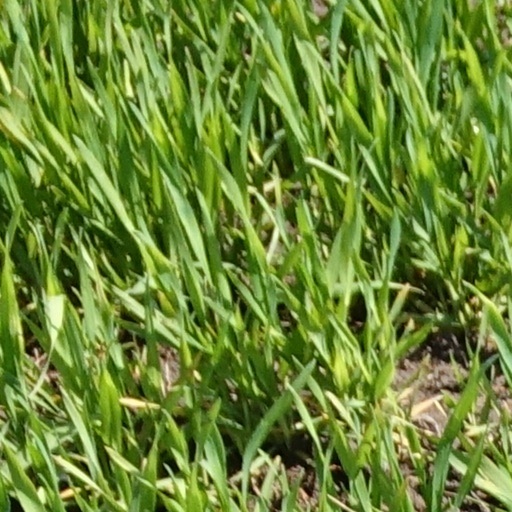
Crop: wheat